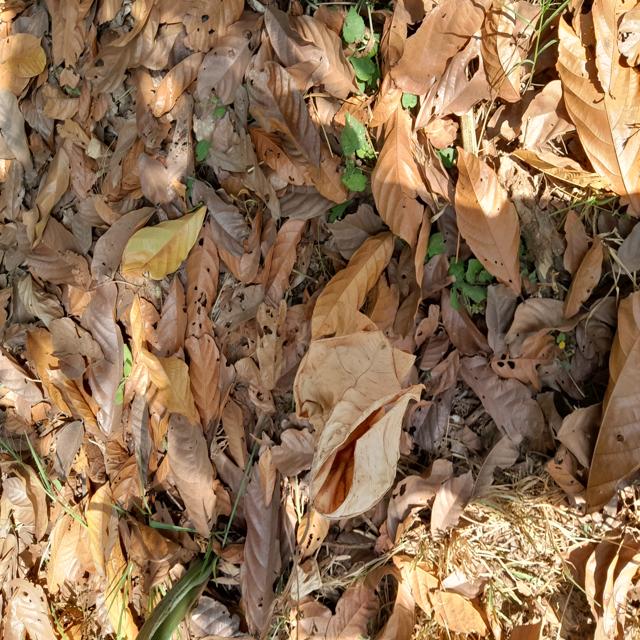
Label: Late_Blight